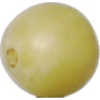
Label: Grape White 2